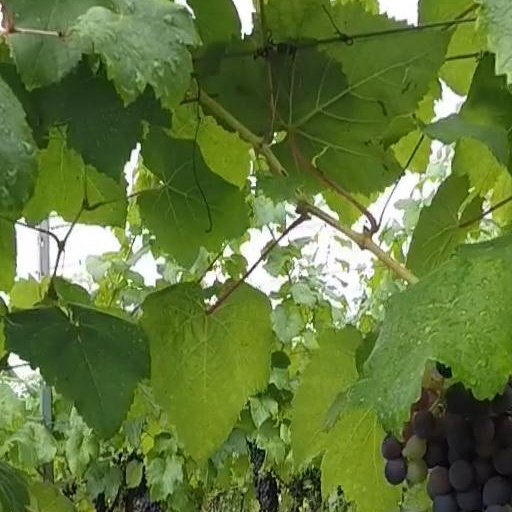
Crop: grape